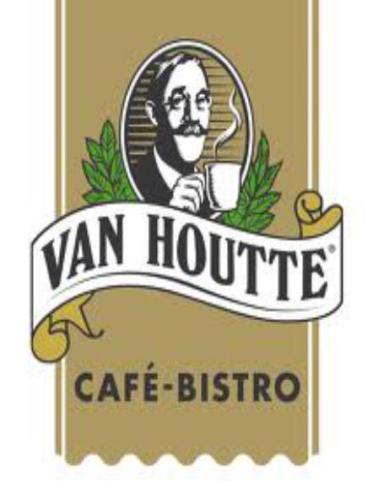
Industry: Food